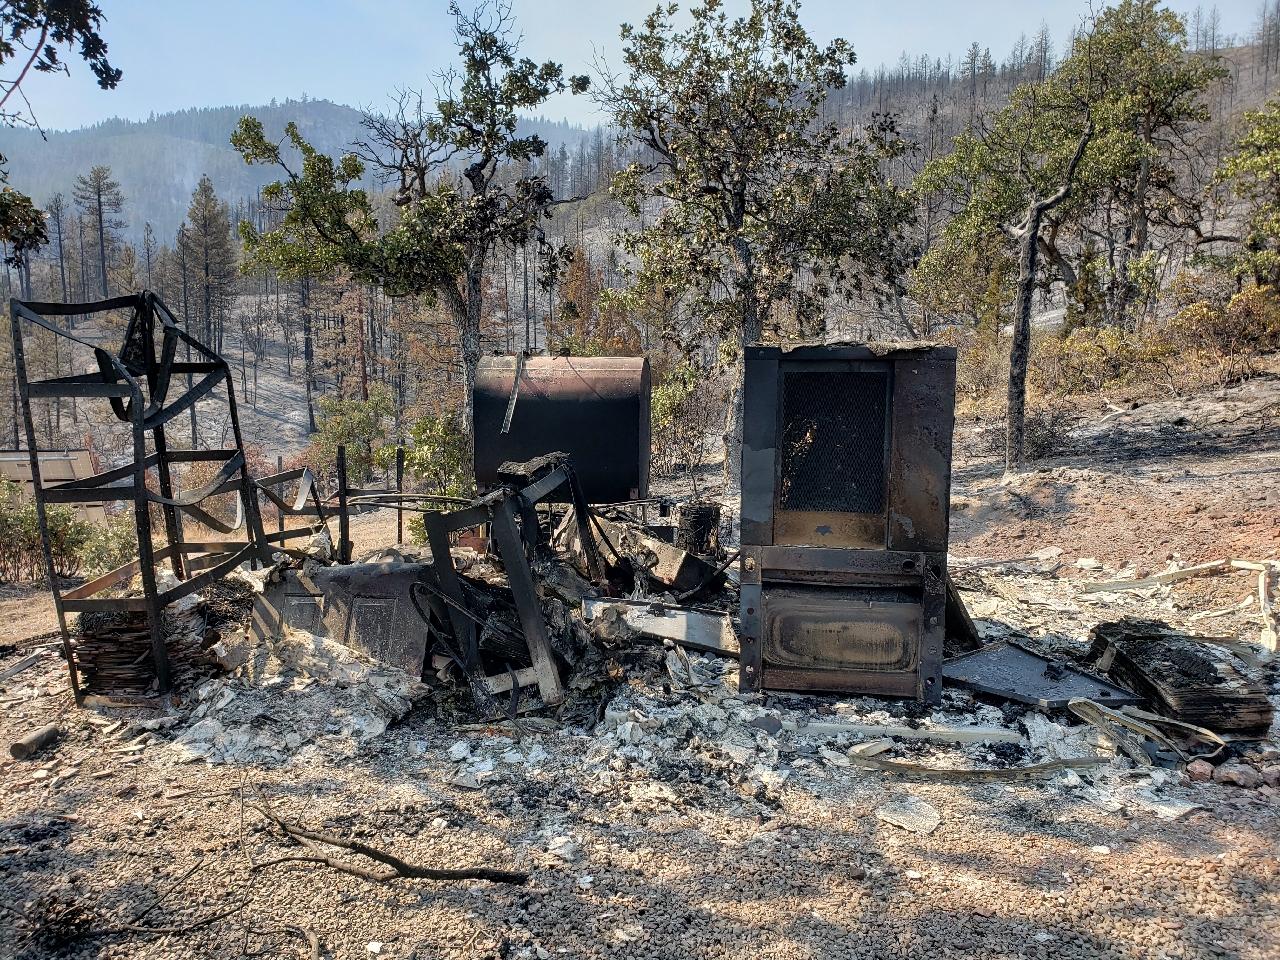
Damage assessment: destroyed